Ring chromosome 18

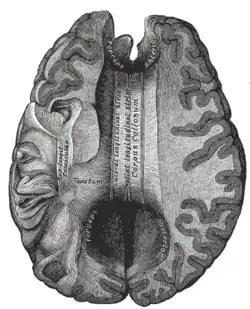
corpus callosum

TCF4 – In 2007, deletions of or point mutations in this gene, which is located on 18q, were identified as the cause of Pitt-Hopkins disease. This is the first gene that has been definitively shown to directly cause a clinical phenotype when deleted. If a deletion includes the TCF4 gene (located at 52,889,562-52,946,887), features of Pitt-Hopkins may be present, including abnormal corpus callosum; short neck; small penis; accessory and wide-spaced nipples; broad or clubbed fingers; and sacral dimple. Those with deletions inclusive of TCF4 have a significantly more severe cognitive phenotype.